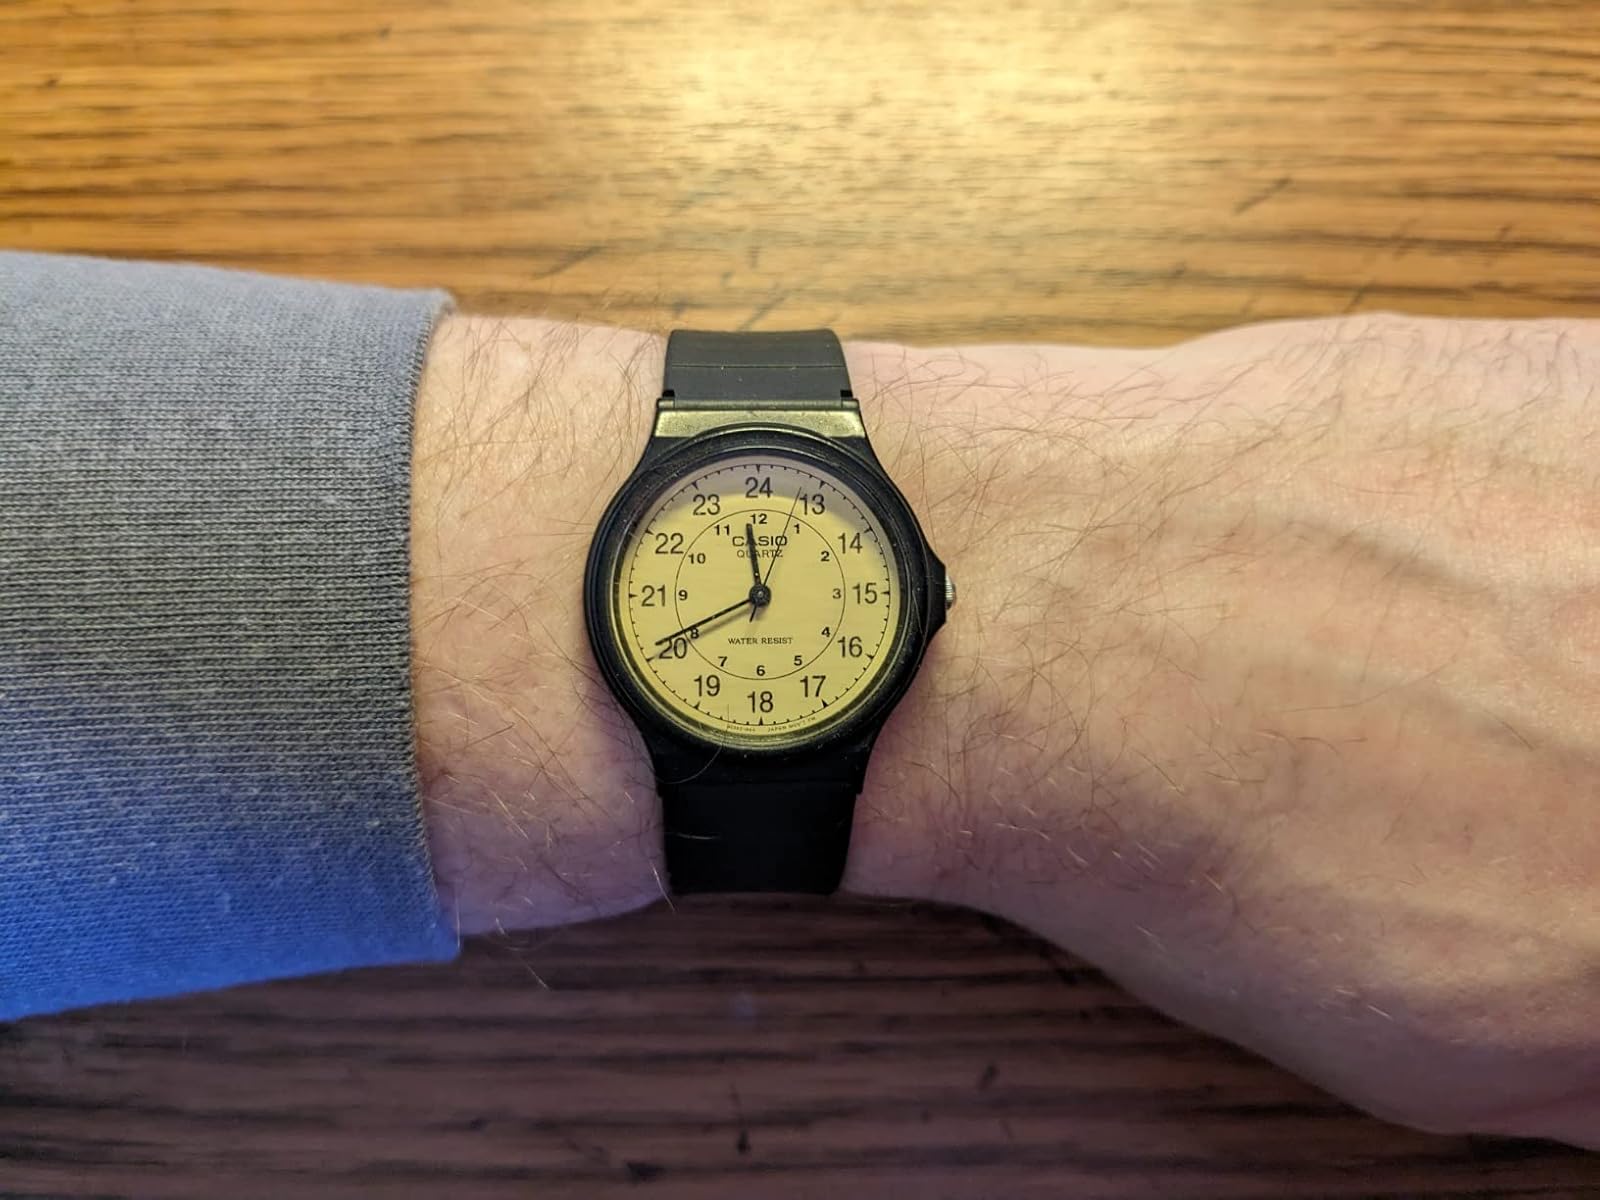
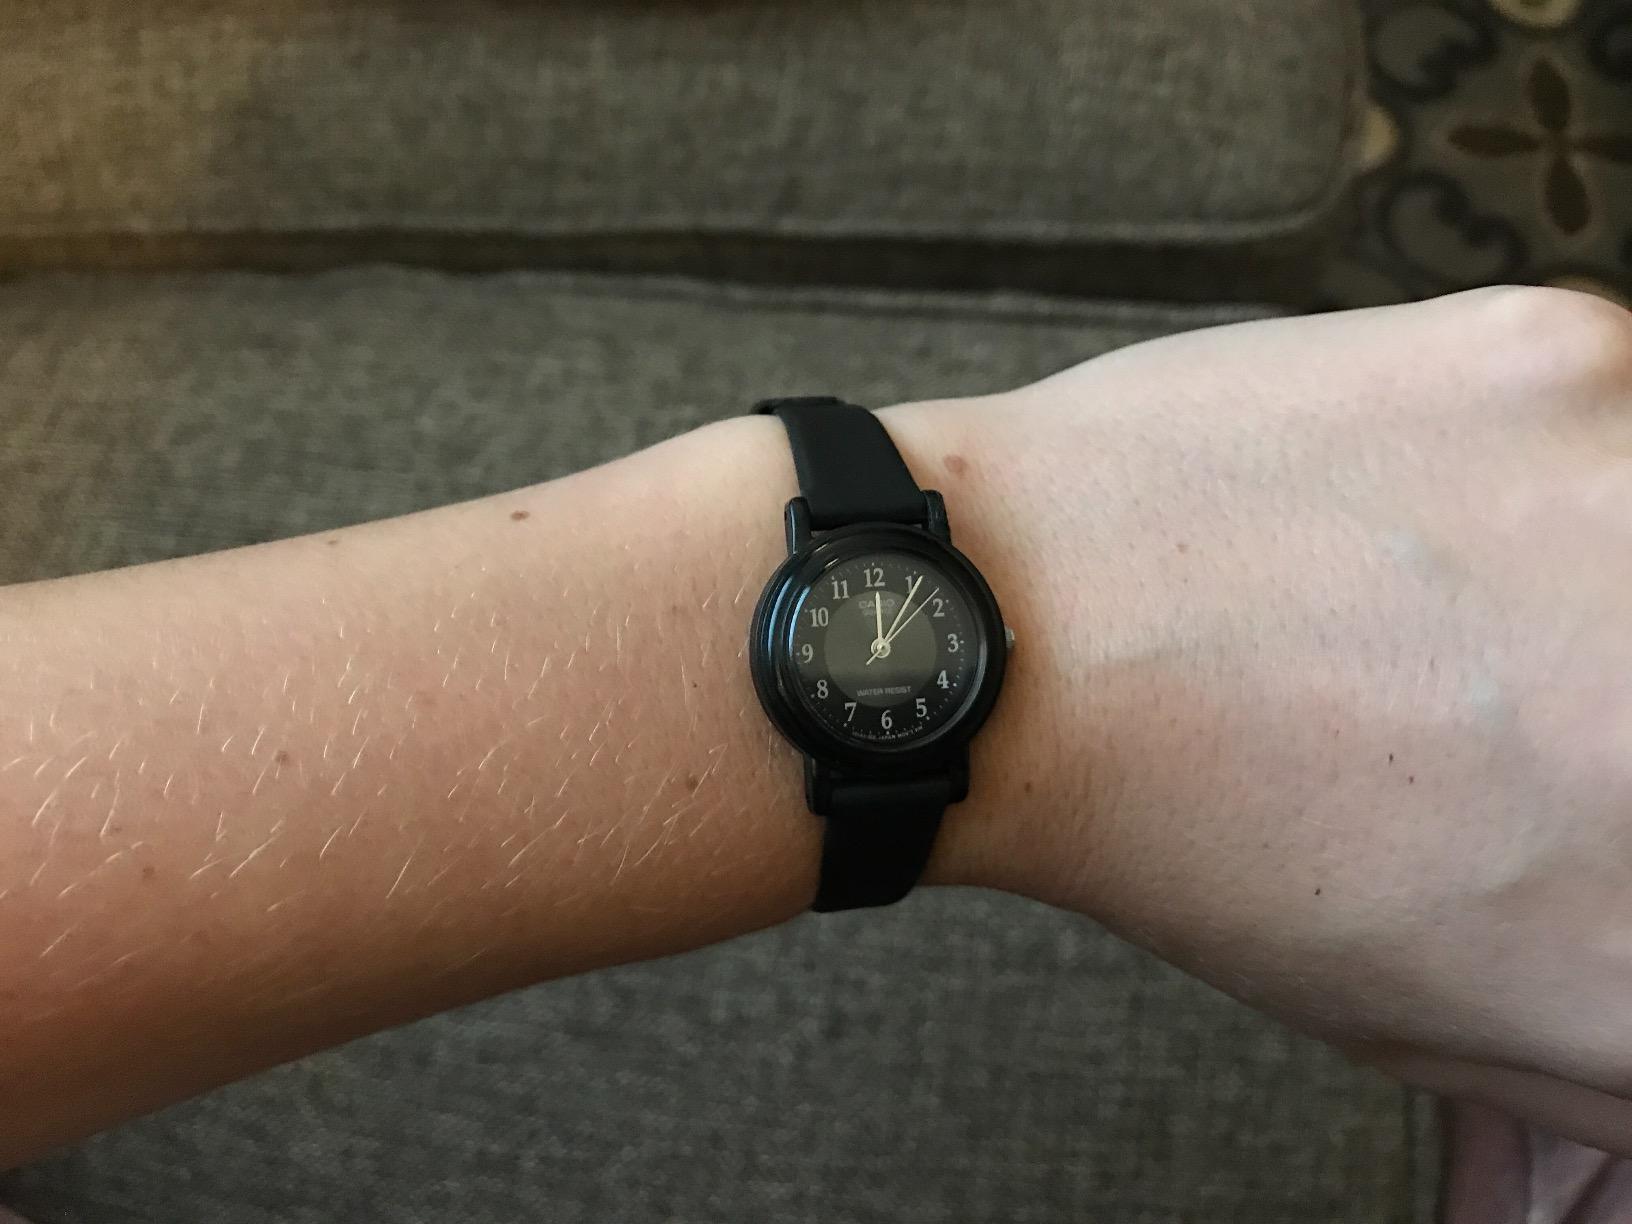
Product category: accessories_watch
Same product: no